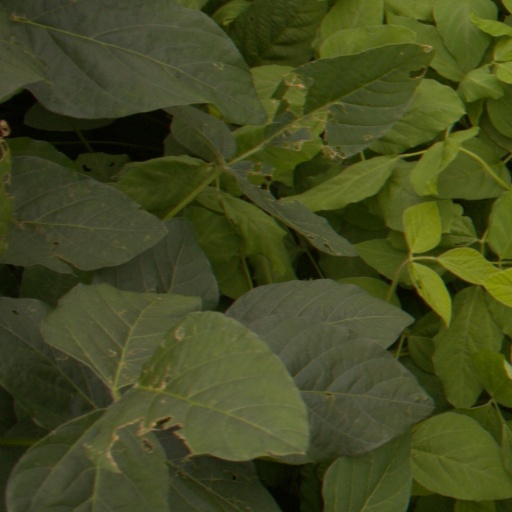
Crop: soybean